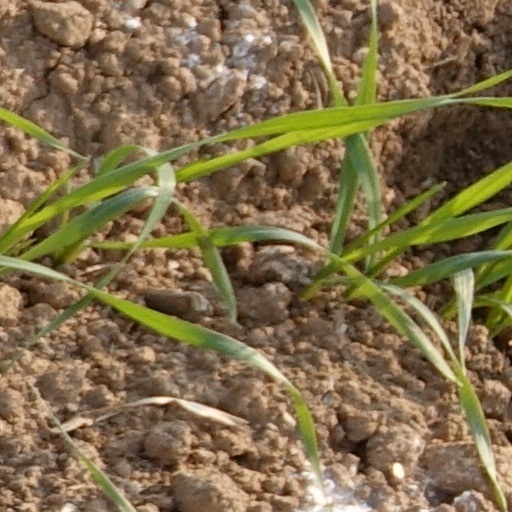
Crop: wheat